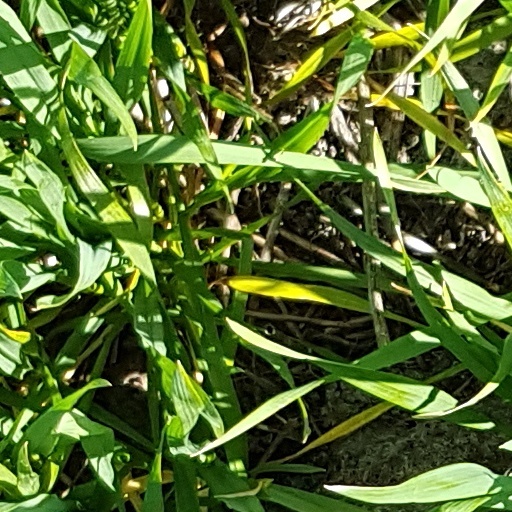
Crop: wheat